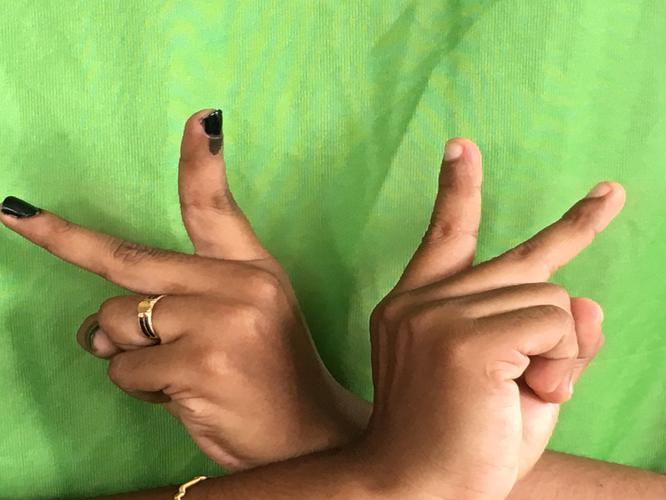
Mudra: Kartariswastika
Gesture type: double_hand